Car Battler Joe

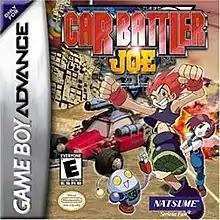
North American cover art

is a 2001 vehicular combat game developed by Ancient and published by Natsume Inc. for the Game Boy Advance. The game involves using cars to fight opponents in action-styled battles, with role-playing video game game mechanics. It combined vehicular combat game with action role-playing elements in a similar manner to "Autoduel" from 1985.